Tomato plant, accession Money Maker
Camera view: tilt-top (135 deg); turntable rotation: 210 degrees
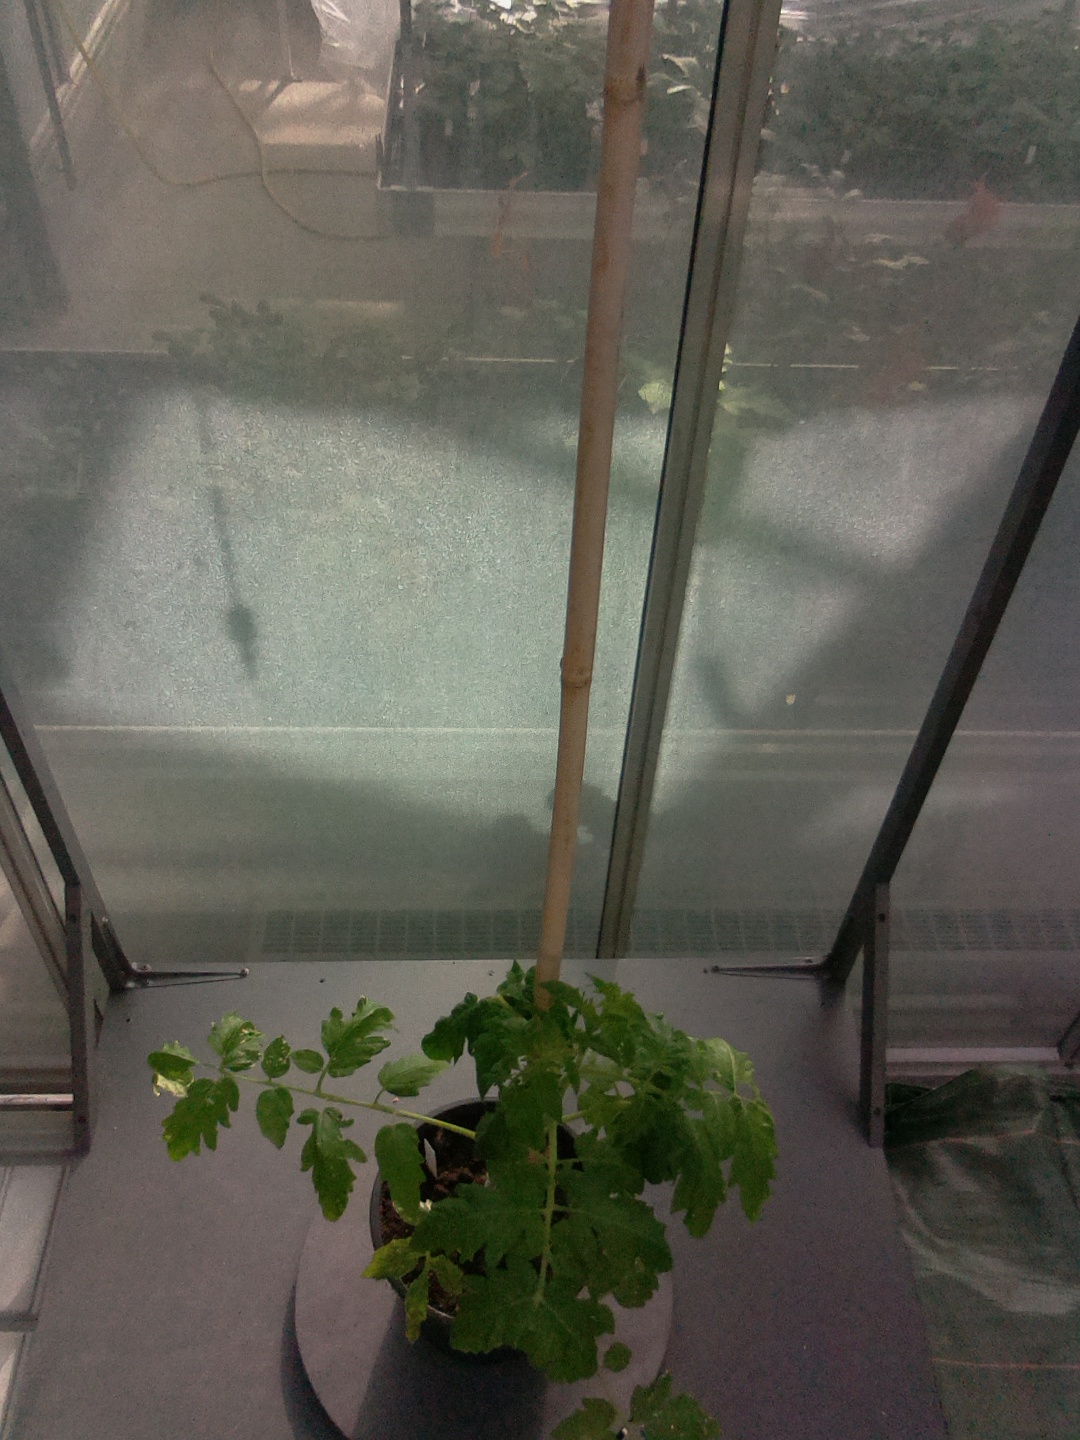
BBCH growth stage 14: 8 of true leaves visible